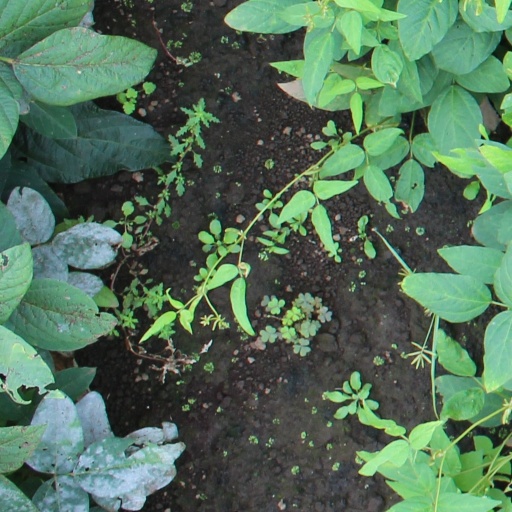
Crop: soybean